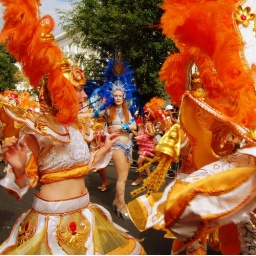
notting hill carnival - parade . blue diva in orange fleet